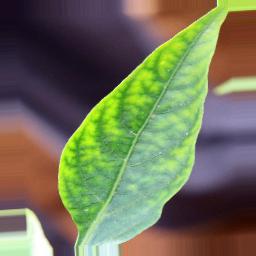
Label: nutritional